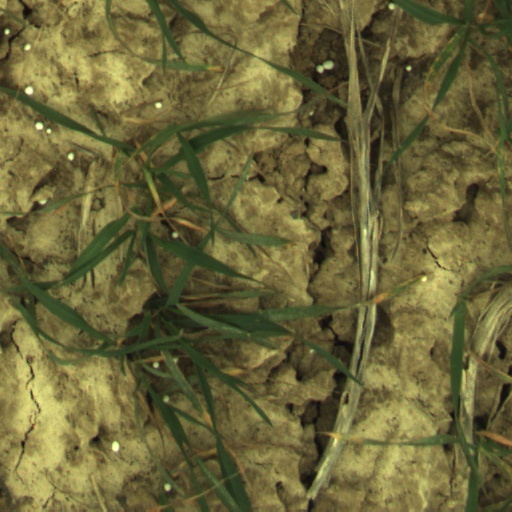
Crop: wheat